Anton Smagin

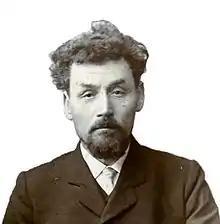

Anton Zinovevich Smagin (born 29 July 1859) was a farmer and merchant, a member of the Constitutional-democratic party since its Foundation to prohibit, Deputy of the State Duma (Russian Empire) of the II convocation from the Constitutional-democratic party.